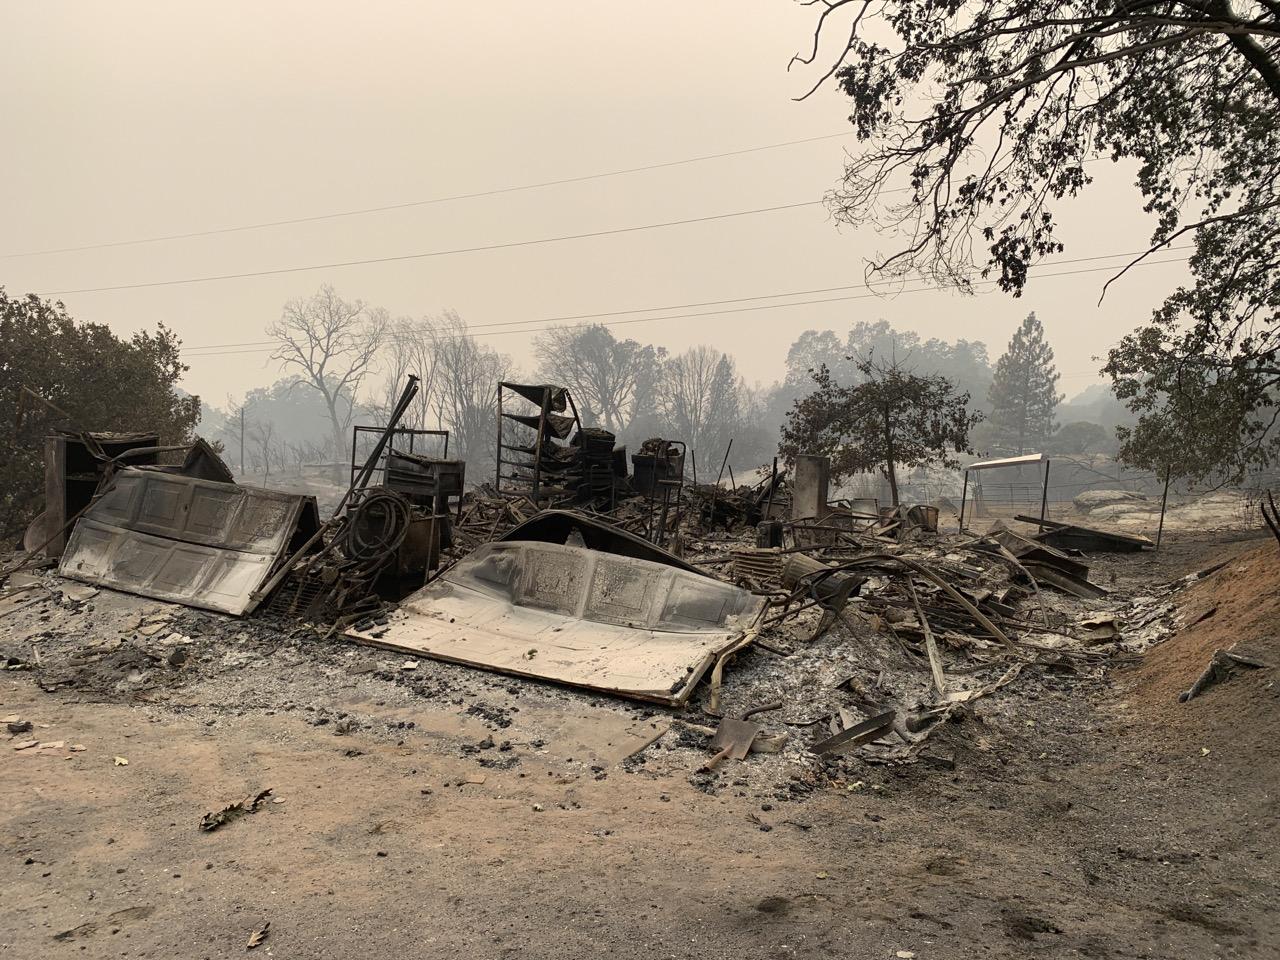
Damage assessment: destroyed